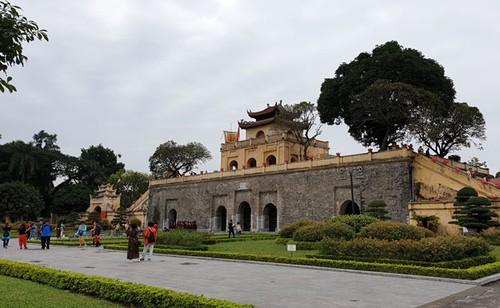
có một khu di tích lịch sử xuất hiện ở trong hình